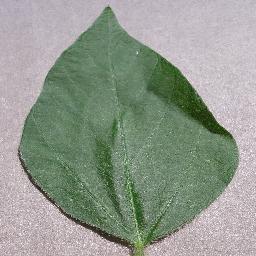
Label: Soybean___healthy